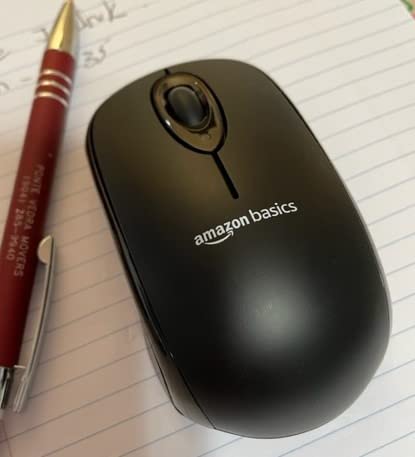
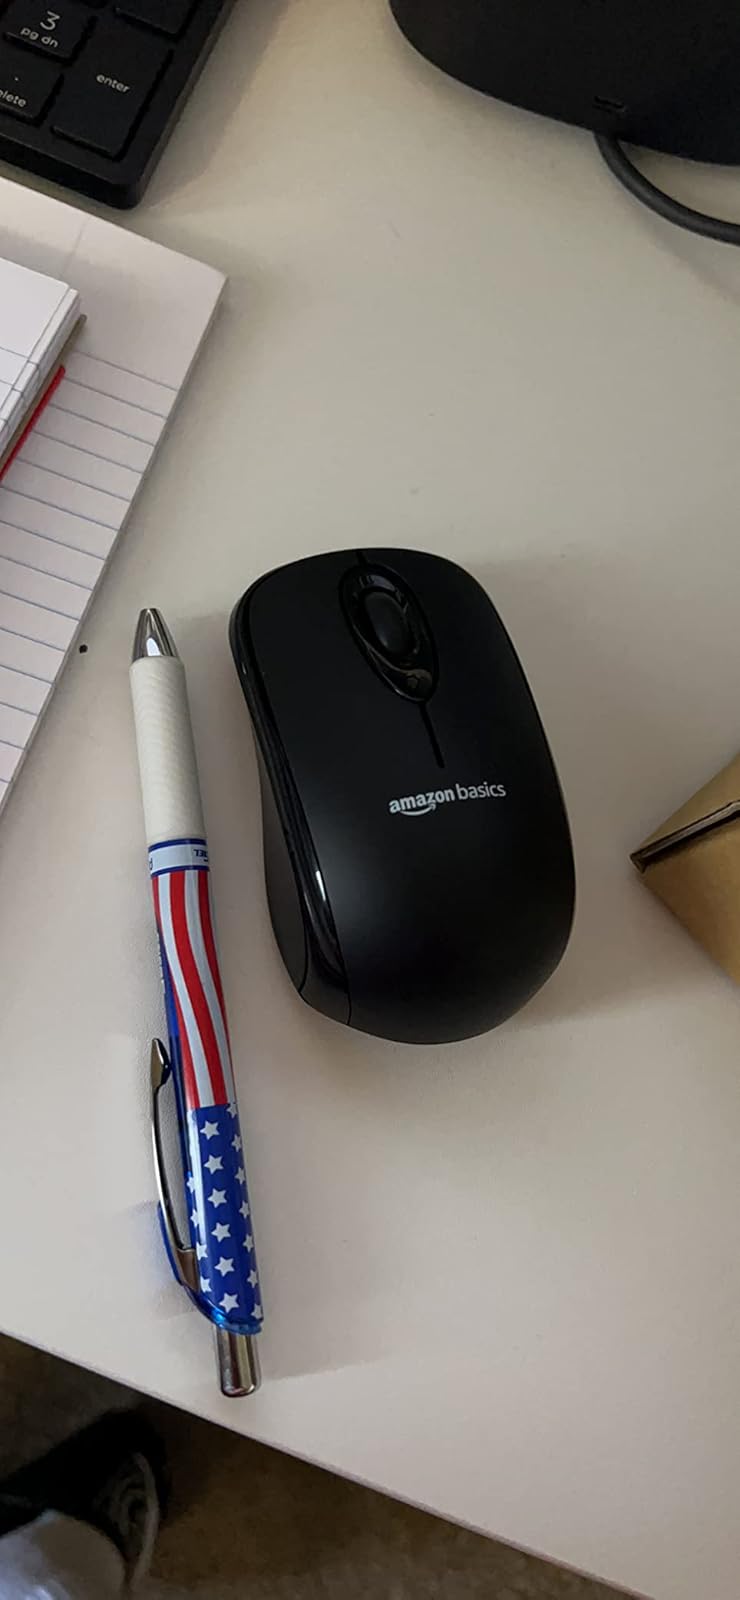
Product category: mouse
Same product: yes